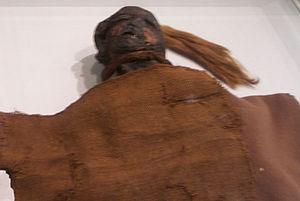
Le musée régional de Drenthe, fondé en 1854, est un musée des beaux-arts et un musée d'histoire naturelle situé à Assen, dans la province de Drenthe aux Pays-Bas. Il possède une collection de vestiges préhistoriques, et organise des expositions temporaires.